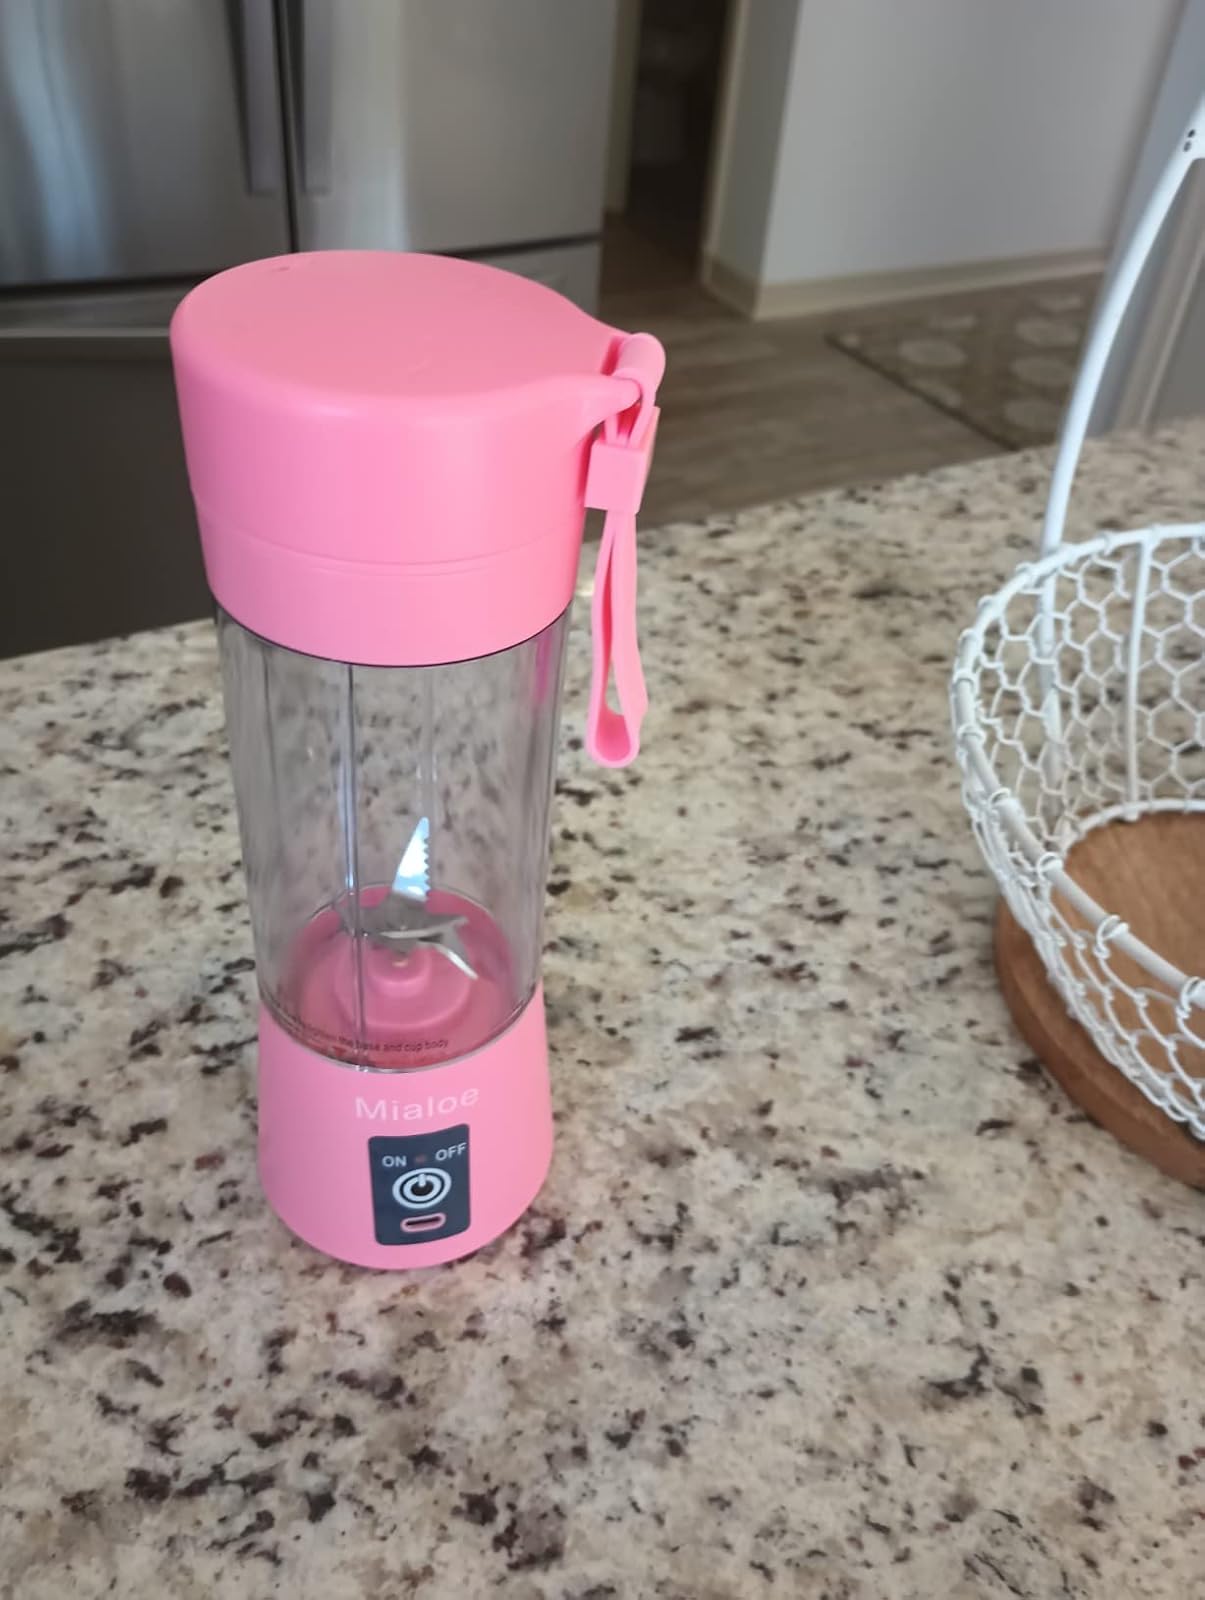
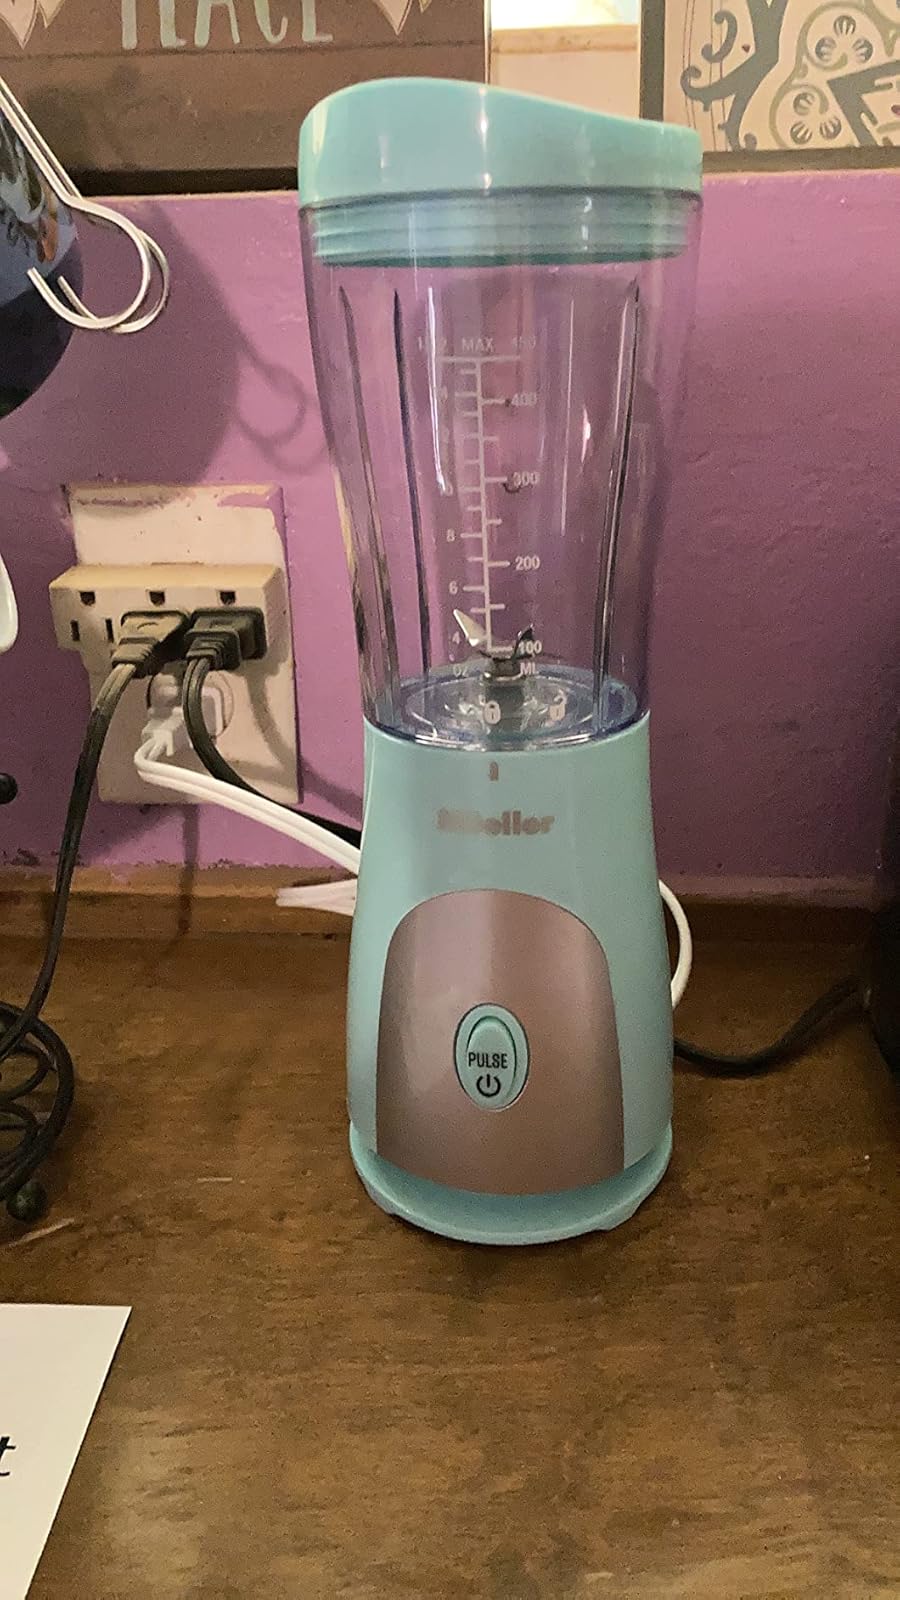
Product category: items_blender
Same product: no